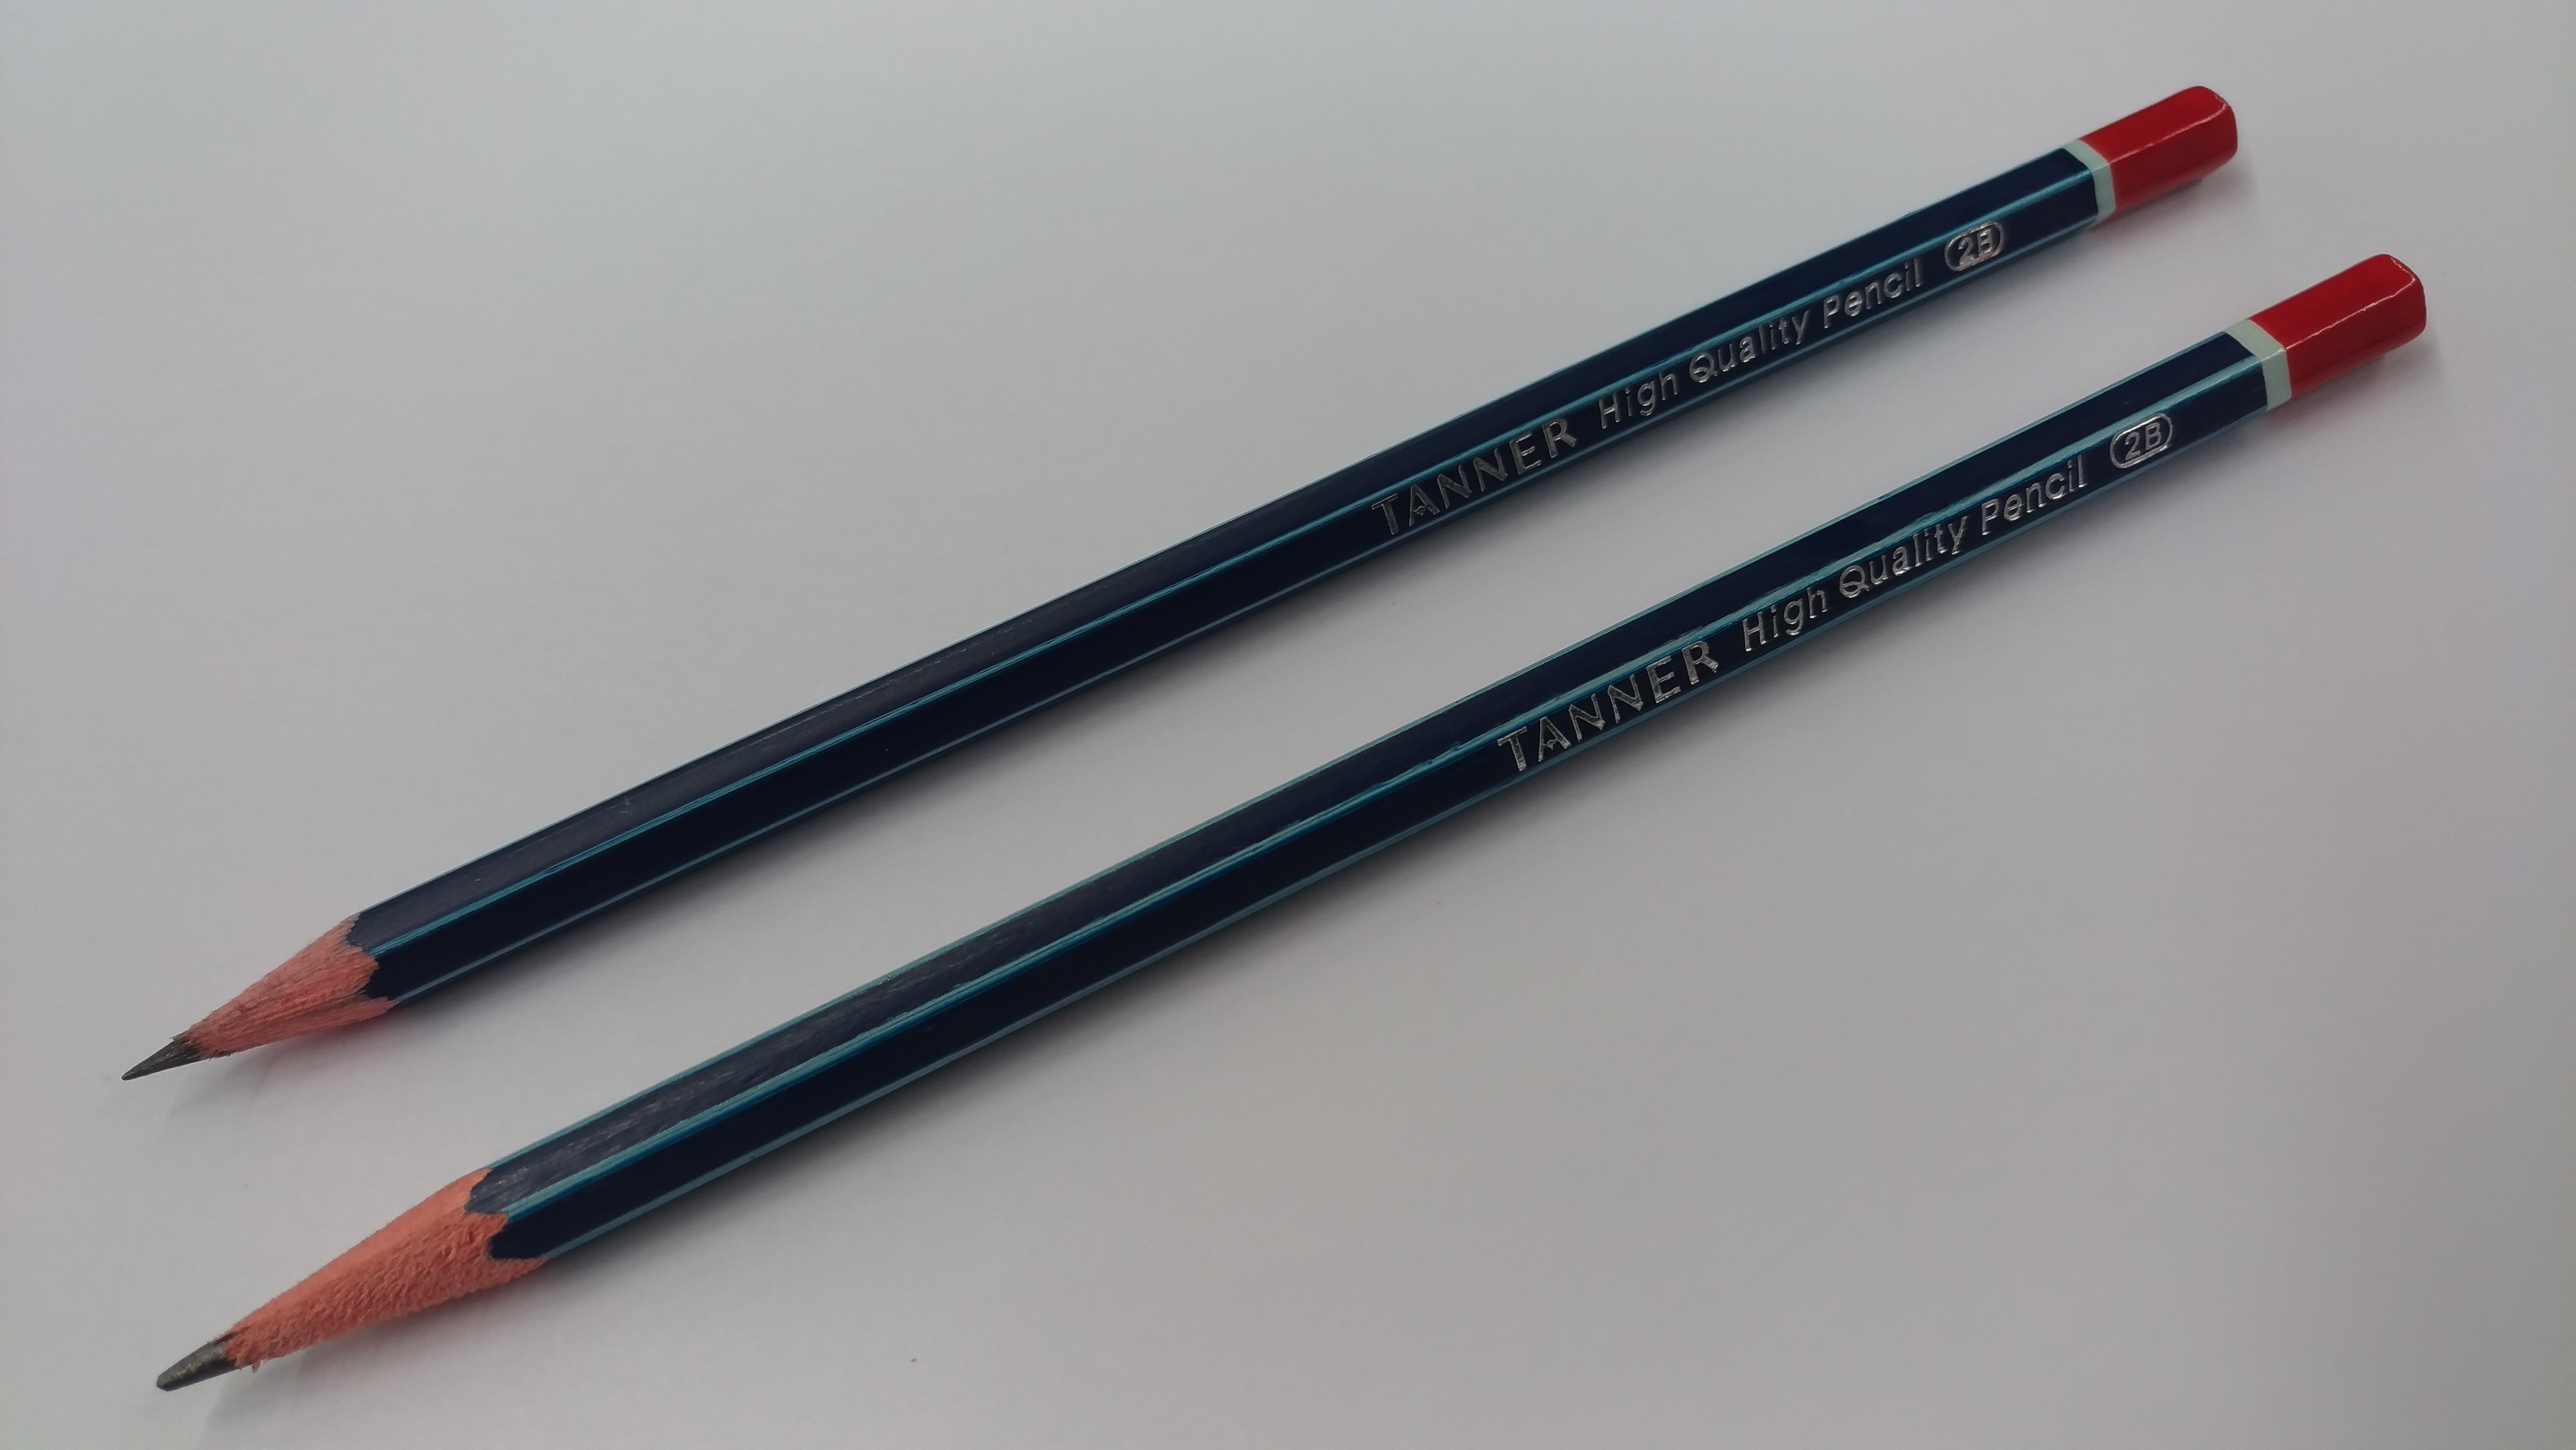
pencil, sharp, pen, striped, pencils, lead, graphite, ball pen, high quality, cue stick, get the point, 2b, red bottoms